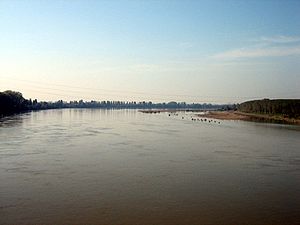
Po
Po ved Manova
Po er en norditaliensk flod. Den udspringer i de italienske Vestalper og udmunder i Adriaterhavet nær ved Venedig. Den er Italiens længste flod med en længde på 652 km og et afvandingsområde på 75.000 km².